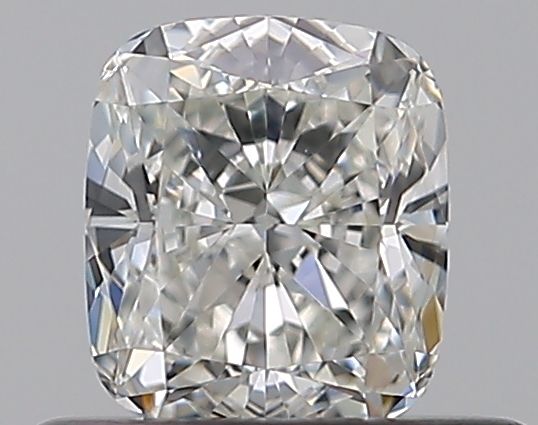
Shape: cushion
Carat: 0.5
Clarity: VVS1
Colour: I
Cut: EX
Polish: EX
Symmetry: EX
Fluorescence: N
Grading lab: GIA
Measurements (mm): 4.83 x 4.2 x 2.82